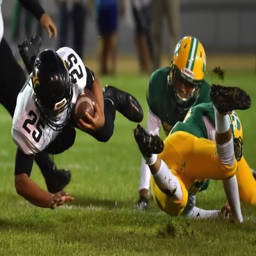
person holds onto the ball as politician takes him down in the first quarter of a friday night football game .